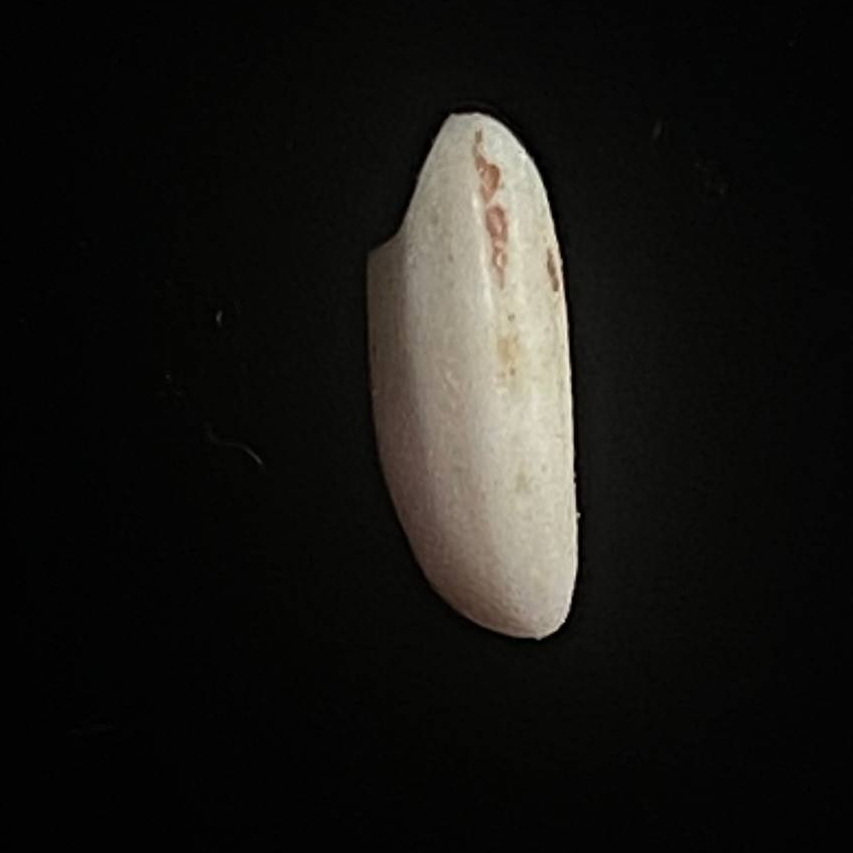
Rice variety: Lal_Binni